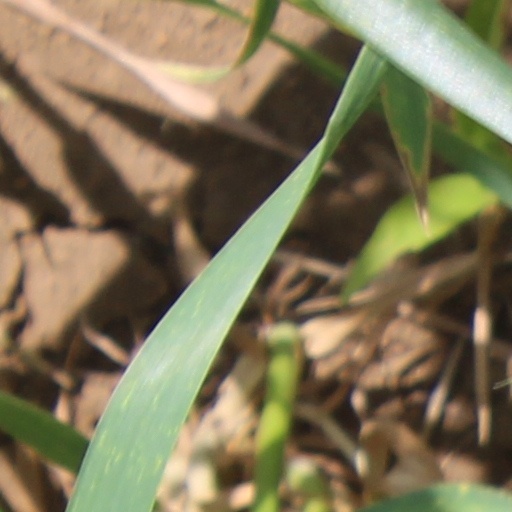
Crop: wheat